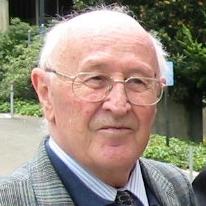
Age: 80